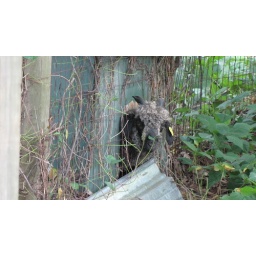
Santiago got stuck in the old chicken house